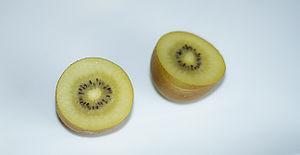
Les kiwis sont des fruits de plusieurs espèces de lianes du genre Actinidia, famille des Actinidiaceae. Ils sont originaires de Chine, notamment de la province de Shaanxi. On en trouve par ailleurs dans des climats dits montagnards tropicaux. En France, les kiwis de l'Adour disposent d'une IGP et d'un label rouge.